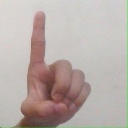
अक्षर: ड